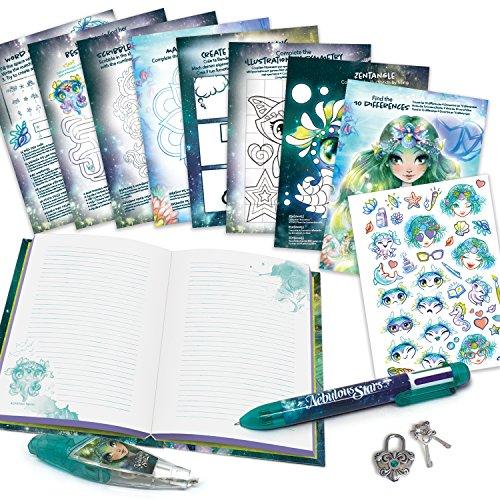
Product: NEBULOUS STARS Marinia's Secret Diary, Motif Applicator Pen & Ball Pen & Lock Included, Multicolor
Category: Toys & Games | Learning & Education | Reading & Writing | Diaries, Journals & Notebooks
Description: Comes with a 6-color ballpoint pen and a motif applicator for you to write with.
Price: $17.63
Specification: ProductDimensions:8.8x1.8x11inches|ItemWeight:7ounces|ShippingWeight:1.36pounds(Viewshippingratesandpolicies)|ShippingAdvisory:Thisitemmustbeshippedseparatelyfromotheritemsinyourorder.Additionalshippingchargeswillnotapply.|ASIN:B07FSP9TB3|Itemmodelnumber:NS11115|Manufacturerrecommendedage:3yearsandup